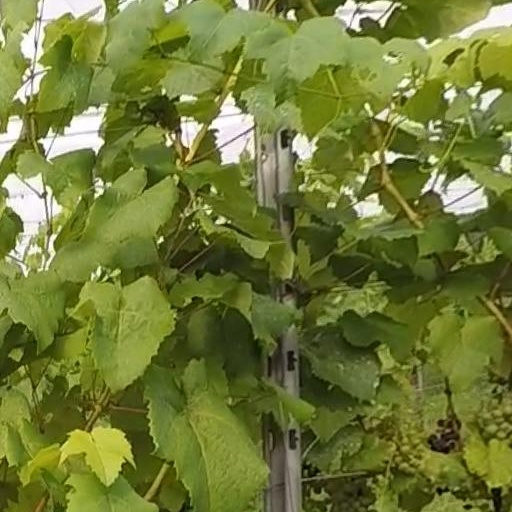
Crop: grape